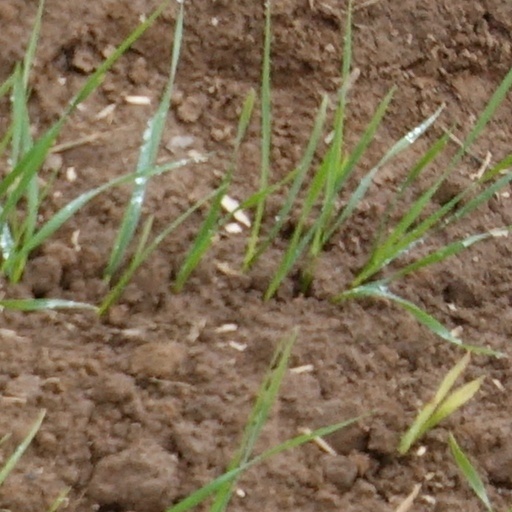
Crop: wheat